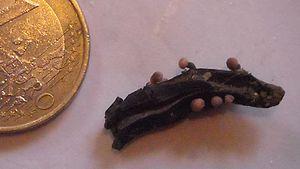
Stromas germant sur une sclérote de Claviceps purpurea Esperanto: Stromoj de Claviceps purpurea
L'ergot du seigle est un champignon du groupe des ascomycètes, parasite du seigle. Il contient des alcaloïdes responsables de l'ergotisme, en particulier l’acide lysergique dont est dérivé le LSD.